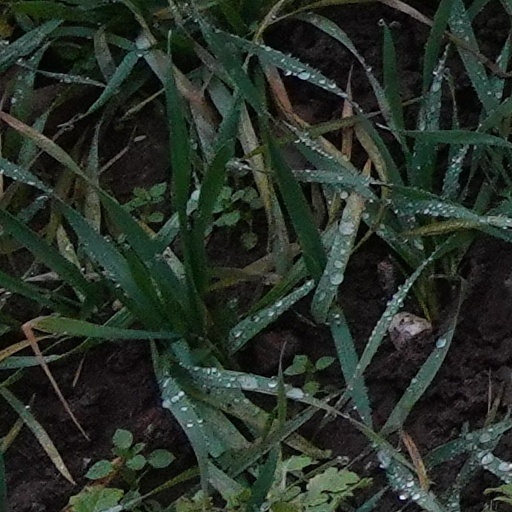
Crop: wheat